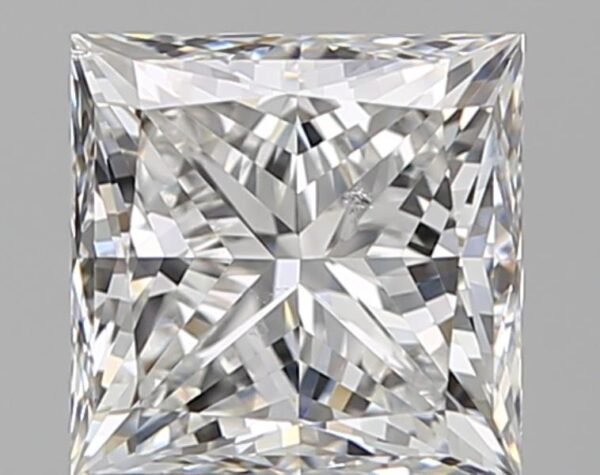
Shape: princess
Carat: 1.51
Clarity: SI2
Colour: F
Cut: VG
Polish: EX
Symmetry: VG
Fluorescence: N
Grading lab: GIA
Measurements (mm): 6.04 x 6.03 x 4.52